Battle of Hong Kong

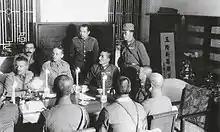
The surrender of British forces in Hong Kong, 25 December 1941

On 18 December the Japanese bombardment of the island shoreline increased and the oil storage tanks were hit. The IJA forces were organized into two assault units: the west assault unit comprised the 228th and 230th Regiments and would leave from the Kai Tak area, and the east assault unit comprised the 229th Regiment (less 1/229th held as Divisional reserve) and would leave from the Devil's Peak area. The attack order was issued at 18:00 and at 20:00 the first wave from the 2/228th and 3/230th began paddling towards the Taikoo Dockyard and sugar refinery under cover of artillery fire. As they approached the shore the boats were illuminated by searchlights and fired on by the 5/7th Rajputs. The boats scattered and both battalion commanders were wounded so Colonel Doi crossing with the second wave assumed command of the assault. At 21:40 the artillery barrage moved to targets further inshore and at 21:45 the 3/230th landed at North Point, followed by the 2/228th. At 21:38 the 2/229th landed at Sai Wan and the 3/229th landed at Aldrich Bay. By midnight all six IJA battalions were ashore but were held up on the beaches by barbed wire, fire from the 5/7th Rajputs and the general confusion of night operations. The Japanese eventually moved inshore overwhelming the Rajputs, bypassing or destroying the strong points as they generally headed towards the high ground. Maltby believing that the landing only comprised two battalions and was a diversion for a direct assault across the harbor on Victoria sent minimal reinforcements to block any IJA movement west towards Victoria and five HKVDC armored cars to protect the East Brigade headquarters. The 2/230th moved west towards Victoria but was stopped by an HKVDC, Free French and miscellaneous force in the North Point Power Station led by Major John Johnstone Paterson. Radioing for assistance, Maltby sent an HKVDC armoured car and a platoon from the 1st Middlesex, but they were ambushed on the way and only nine men made it to the station. The Japanese then directed artillery fire on the station and the surviving defenders withdrew at 01:45 continuing to fight the Japanese on Electric Road and King's Road until all were killed or captured.